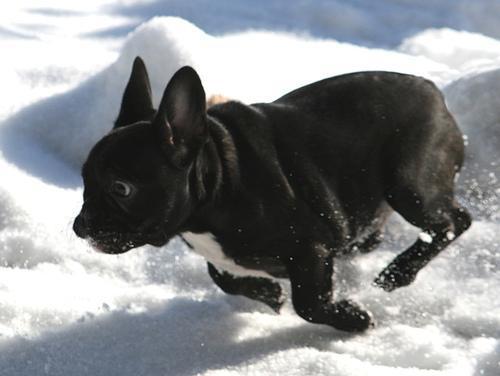
French_bulldog